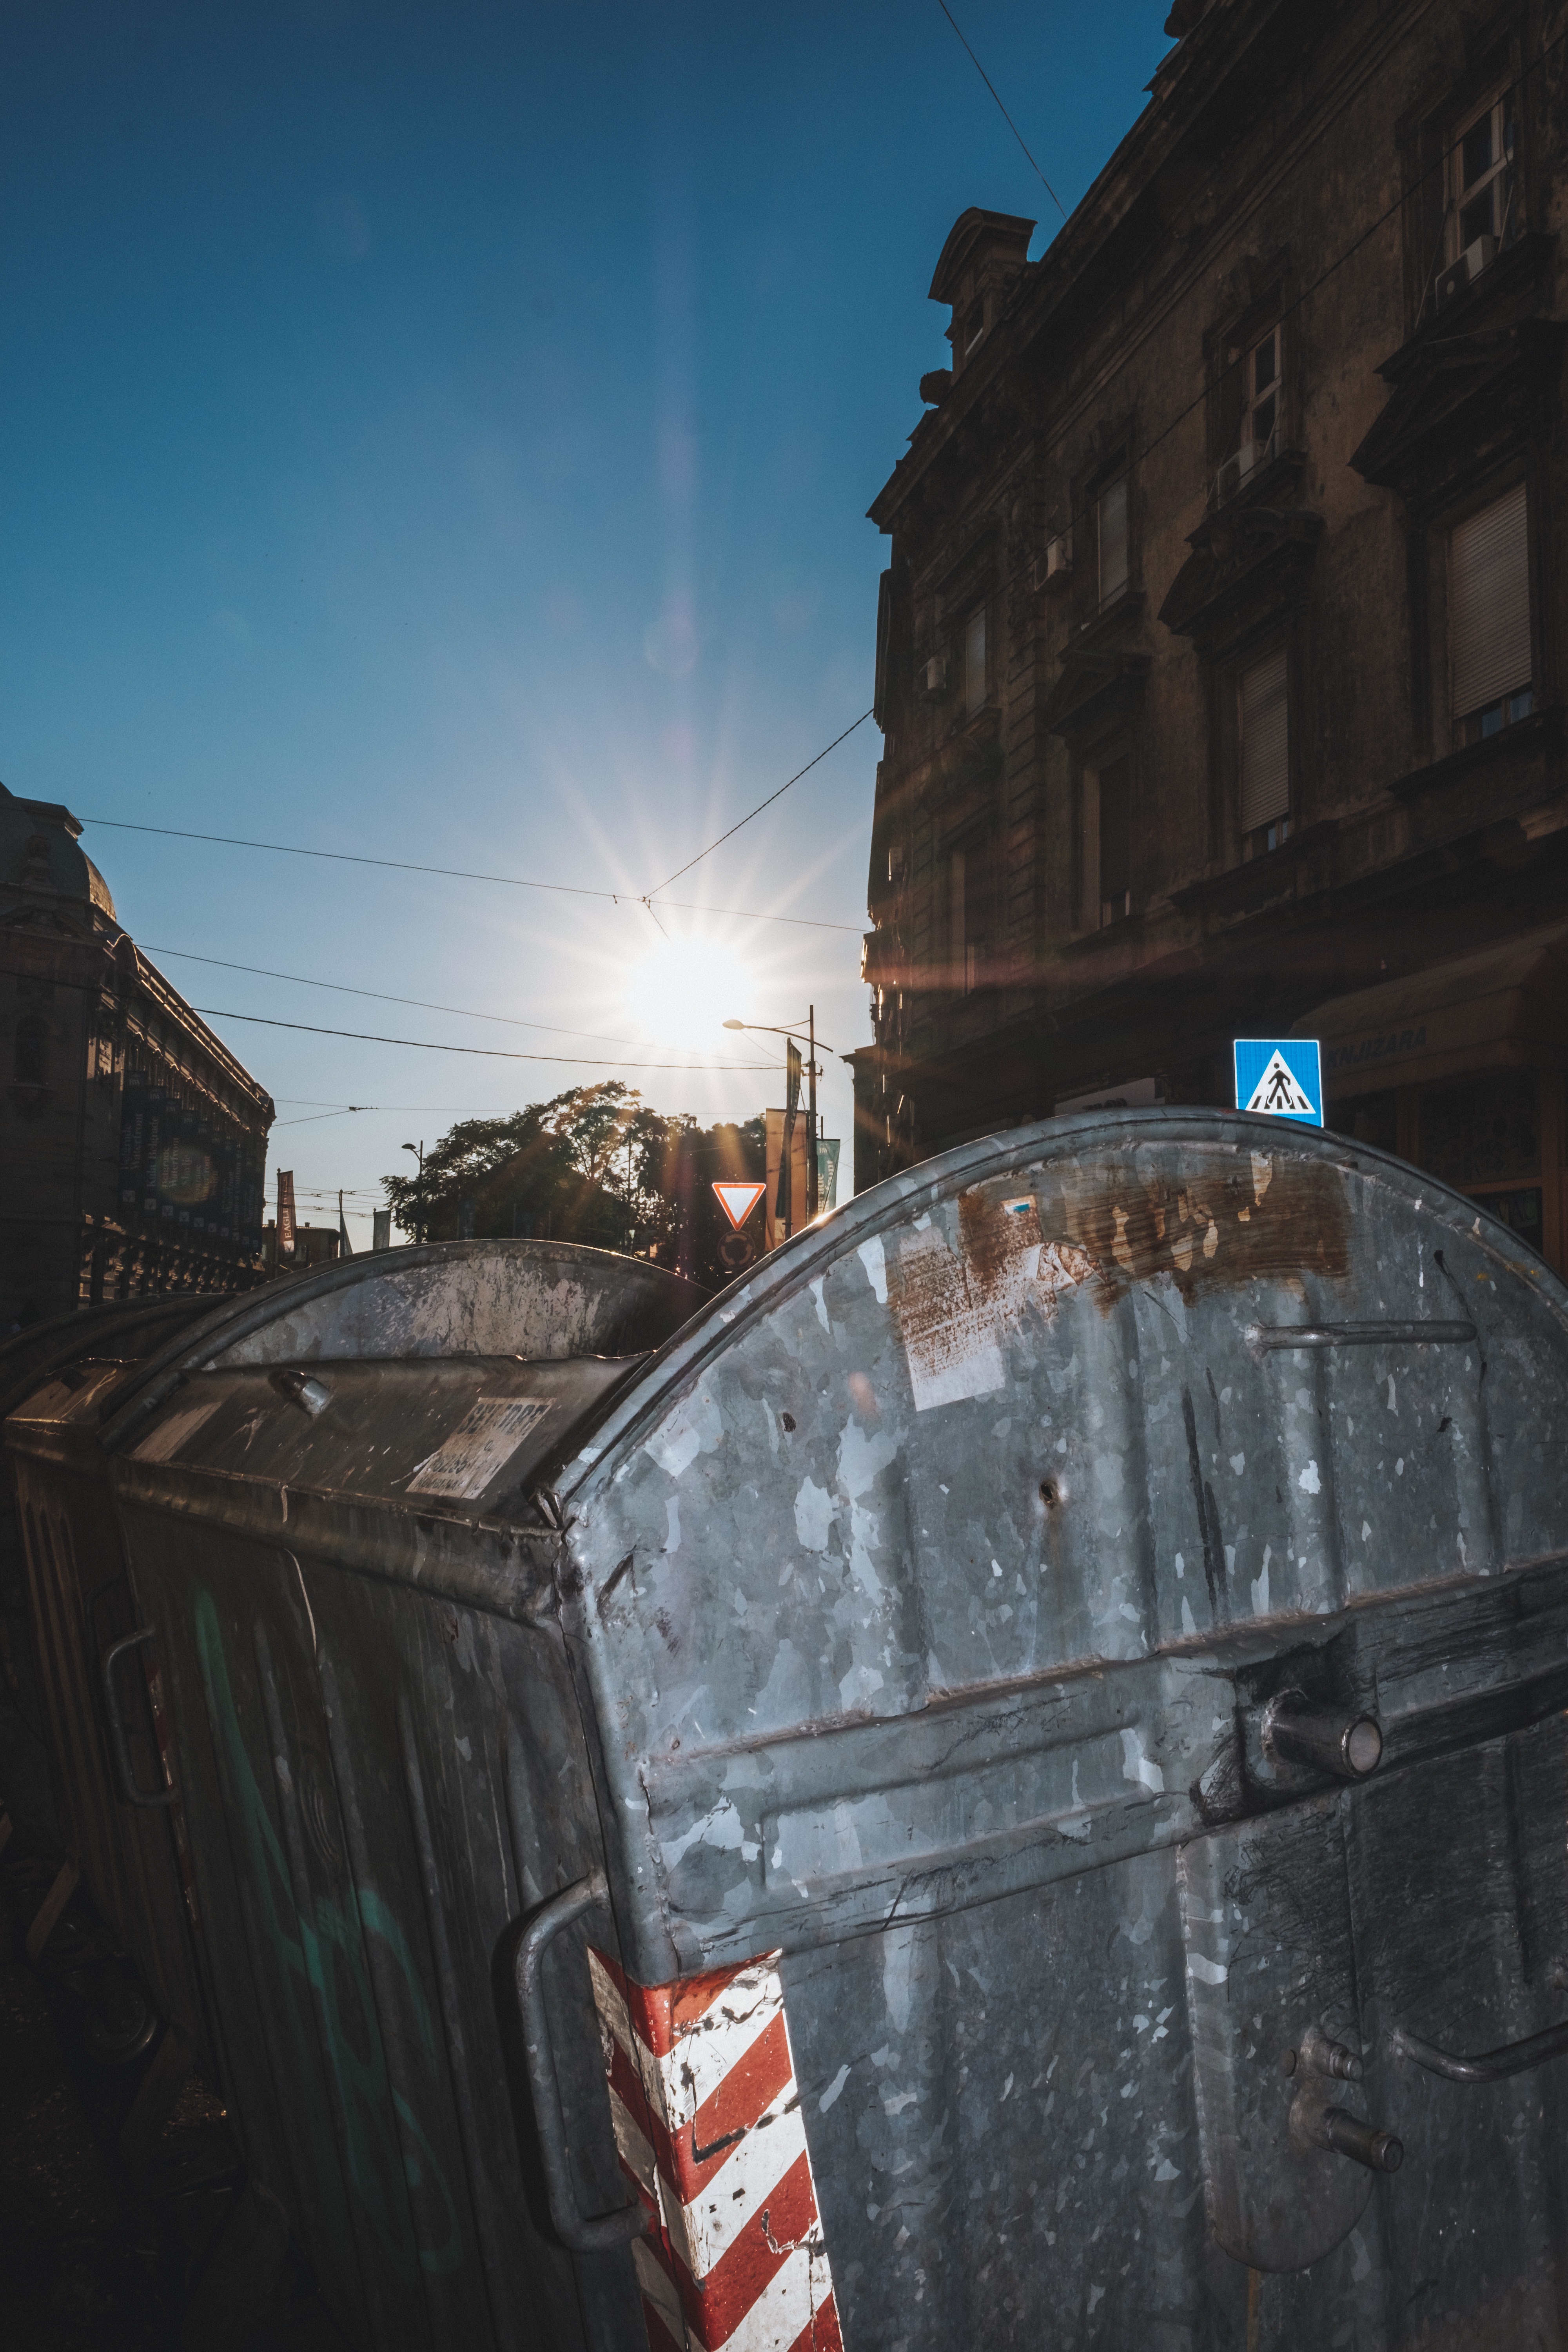
road, street, night, town, alley, evening, darkness, infrastructure, urban area